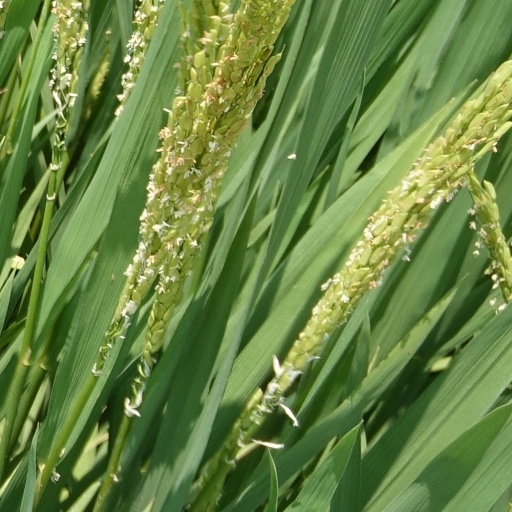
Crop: rice